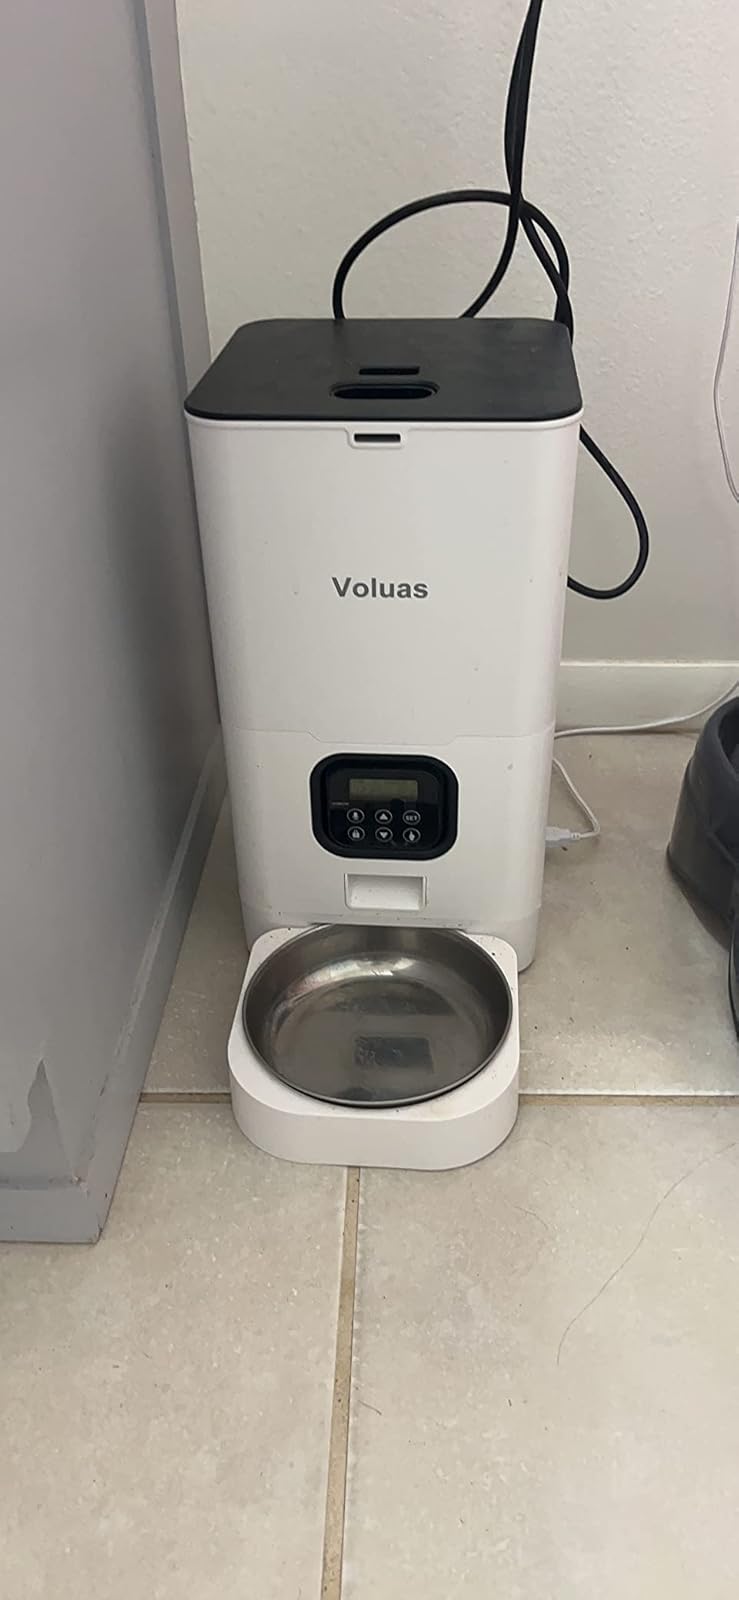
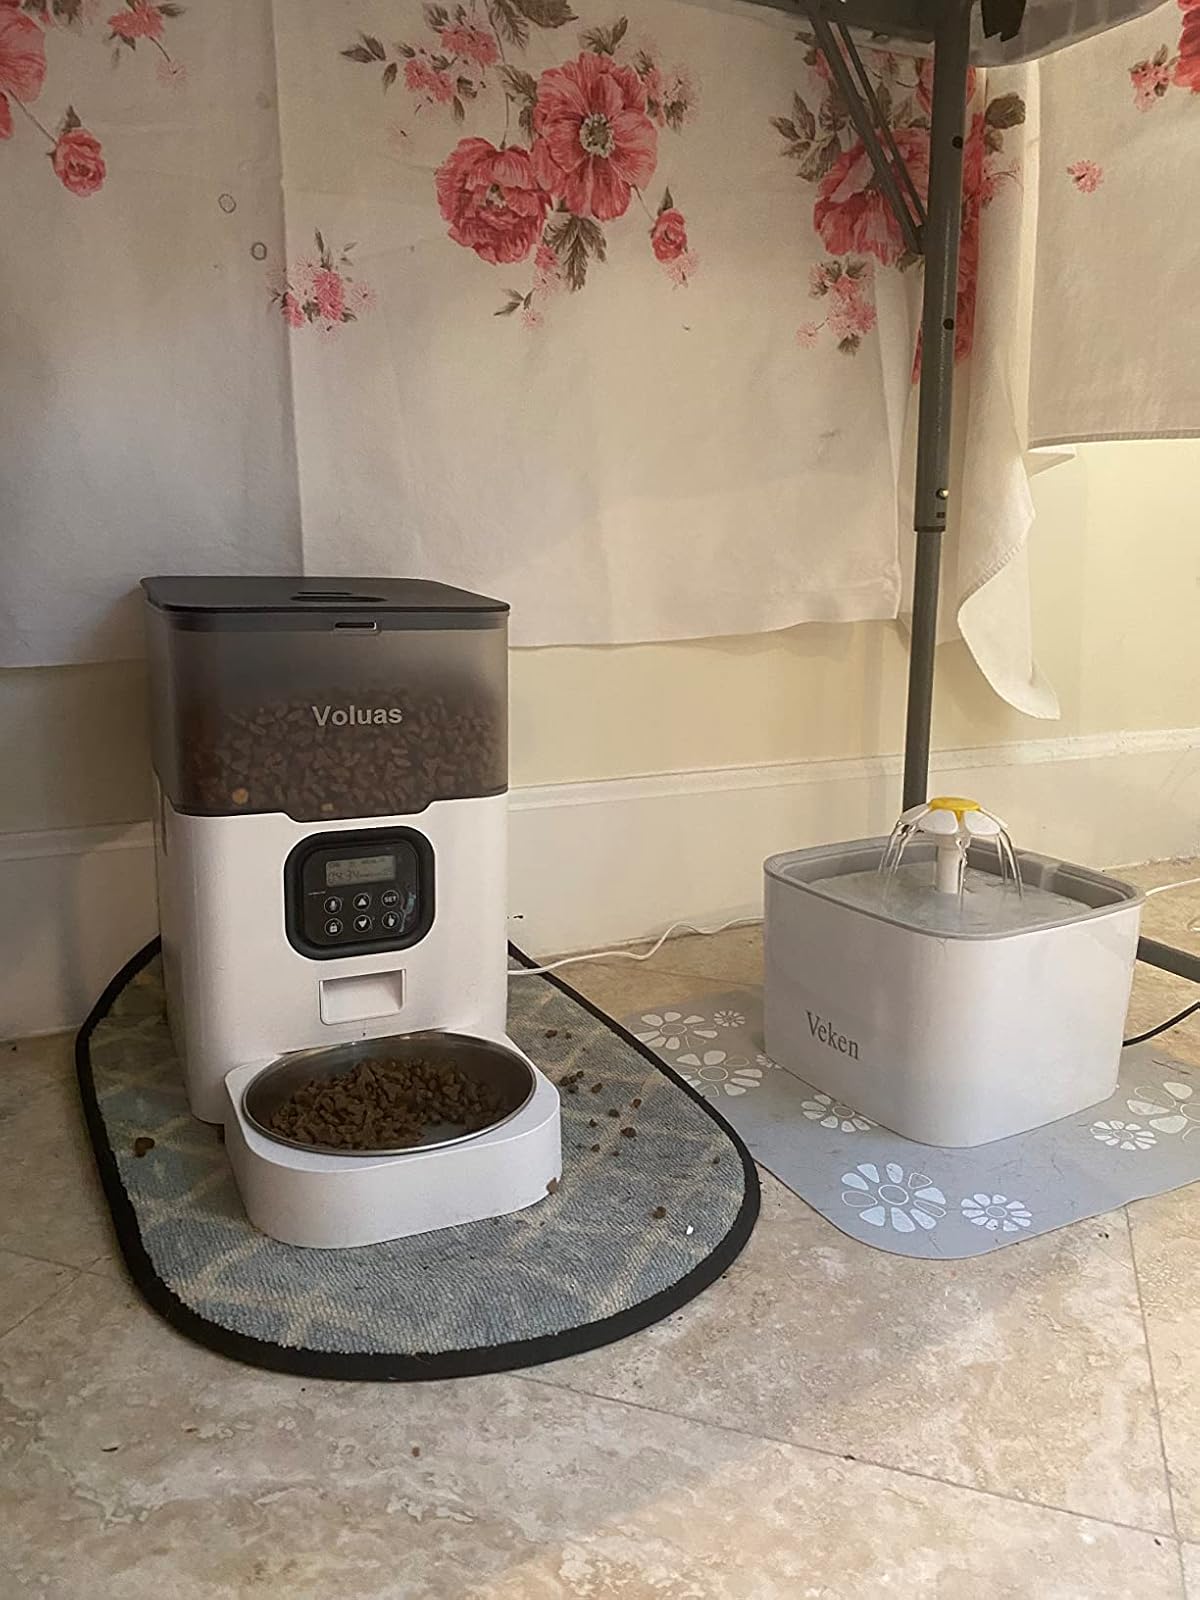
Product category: items_feeder
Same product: no